Describe the emotion expressed in this image:  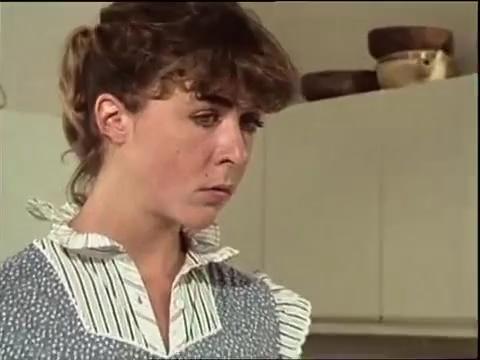
This person displays Pain, valence and arousal with low intensity.